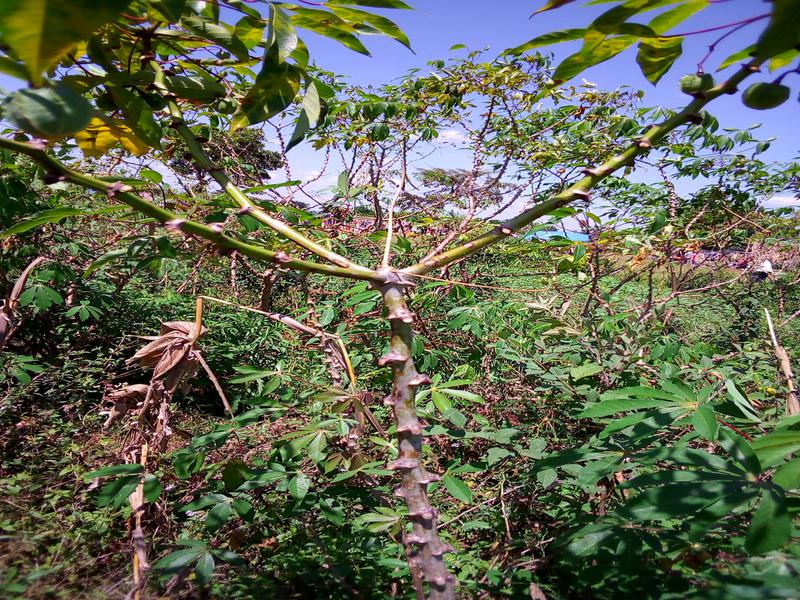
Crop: cassava
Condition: healthy